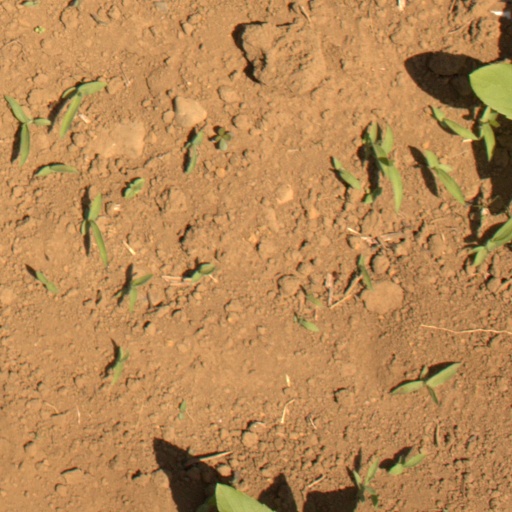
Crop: Jerusalem artichoke